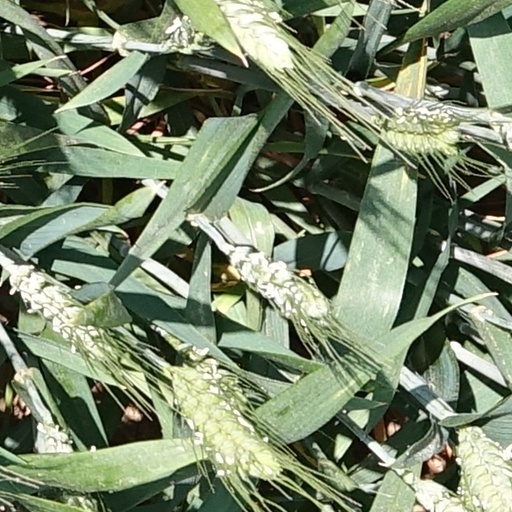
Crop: wheat